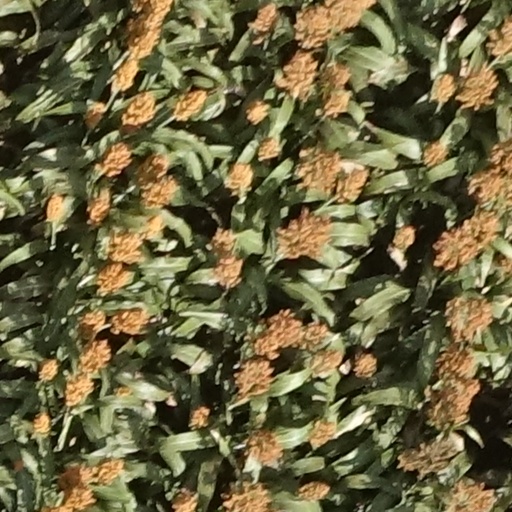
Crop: sorghum